Christopher Rowe (classicist)

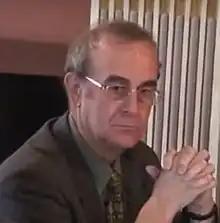
Rowe in 2012

Christopher James Rowe (17 March 1944 – 24 July 2025) was a British classical scholar, known for his work on Ancient Greek philosophy. He held academic positions at the University of Bristol and Durham University.